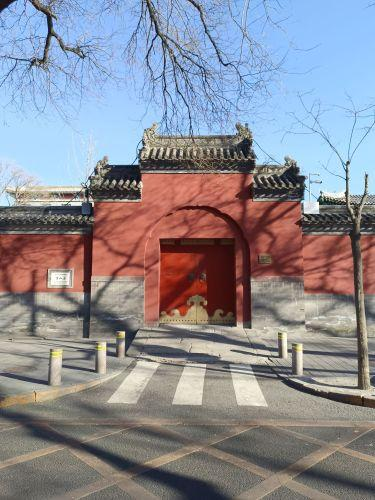
地标名称：宣仁庙
所在城市：北京市·东城区